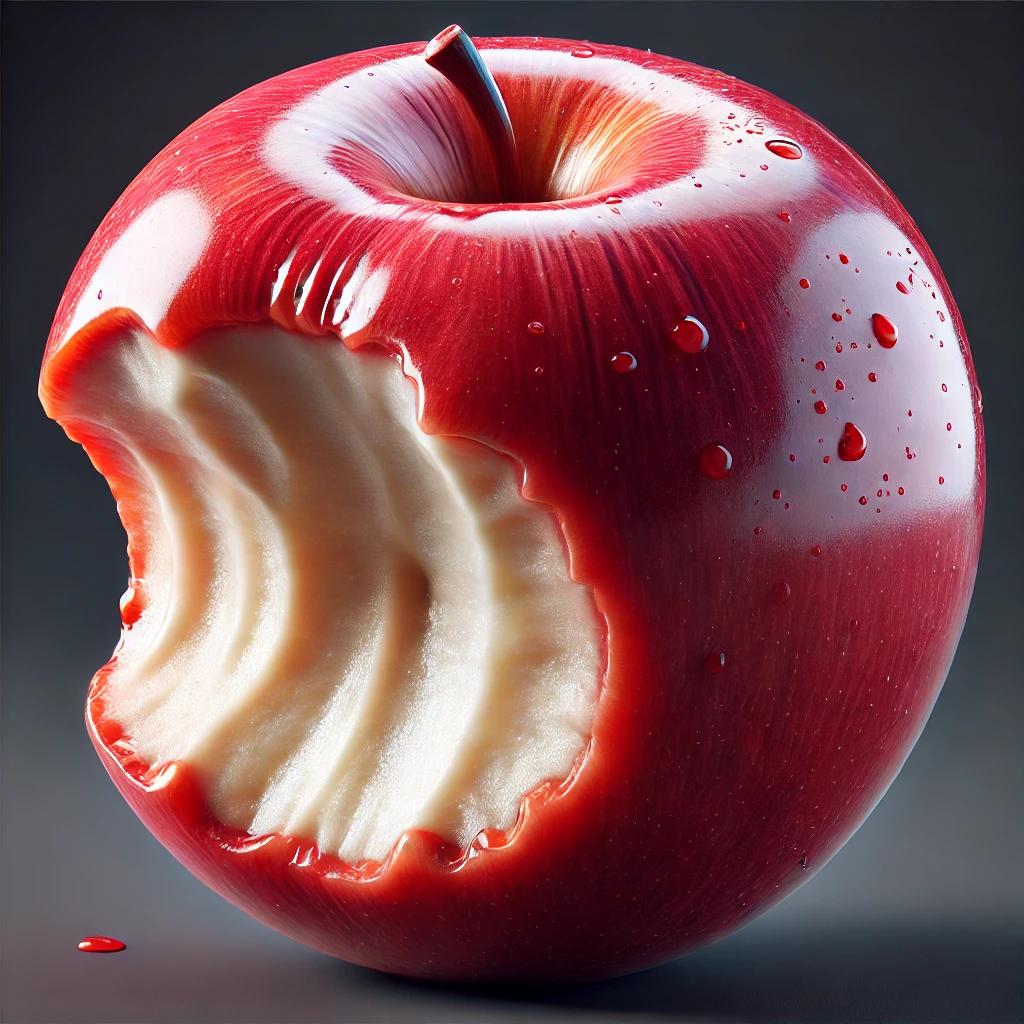
Etiqueta: orgánico